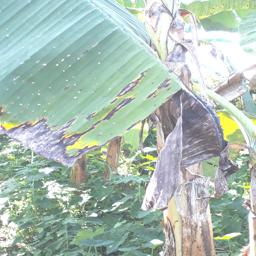
Label: BLACK SIGATOKA